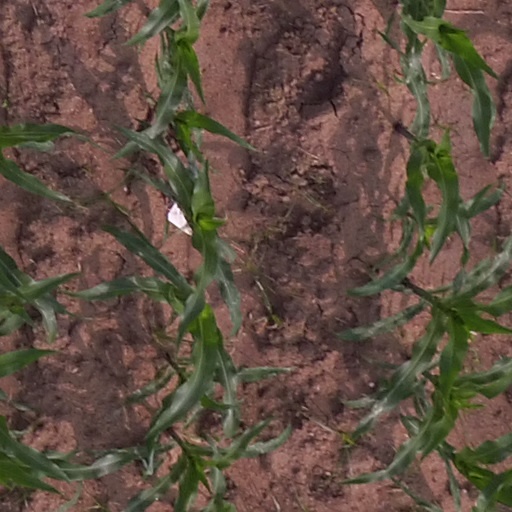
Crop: maize; corn